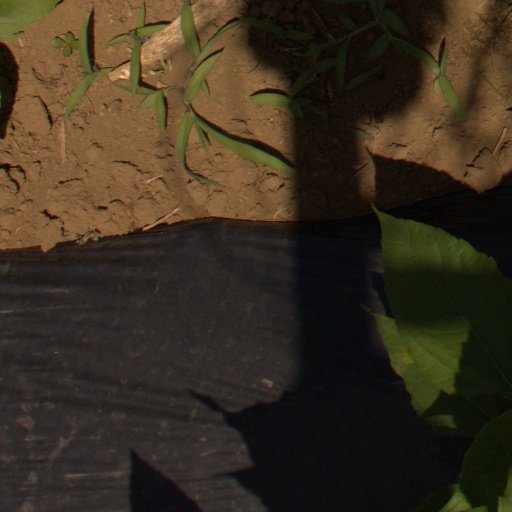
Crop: Jerusalem artichoke